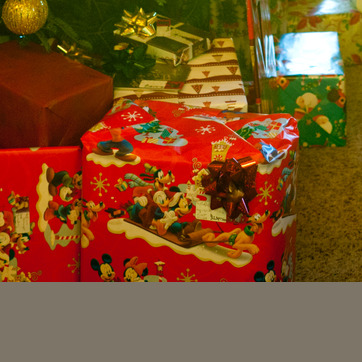
Material: paper